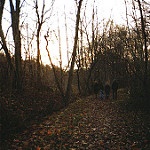
Label: forest